Bernd Althusmann

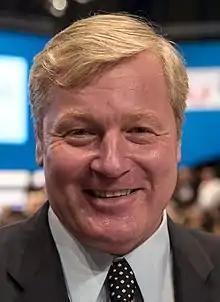
Althusmann in 2016

Bernd Althusmann (born 3 December 1966) is a German politician of the Christian Democratic Union (CDU) who served as Deputy Minister-President and State Minister for Economic Affairs in the government of Minister-President Stephan Weil from 2017 to 2022.